Metrorail (Miami-Dade County)

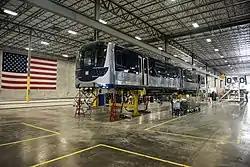
A new Metrorail car at a press event at the Hitachi Rail facility in Medley (2016)

The Miami-Dade County Government was working with the Citizens Independent Transportation Trust (CITT) to receive money from the half-penny sur-tax approved by voters in 2002 in order to purchase new Metrorail cars. MDT later planned to refurbish the existing Metrorail cars with the money instead of replacing them as promised. However, it was found that the fleet had never been maintained properly, and in 2008, a cost-benefit analysis found that, based on the current fleet's condition, a refurbishment would cost just as much as it would to buy new cars, if not more so. There were discussions with Washington, D.C.'s Metro system about combining car orders with their 6000-series cars to achieve lower costs through economies of scale, but the talks failed to work anything out.